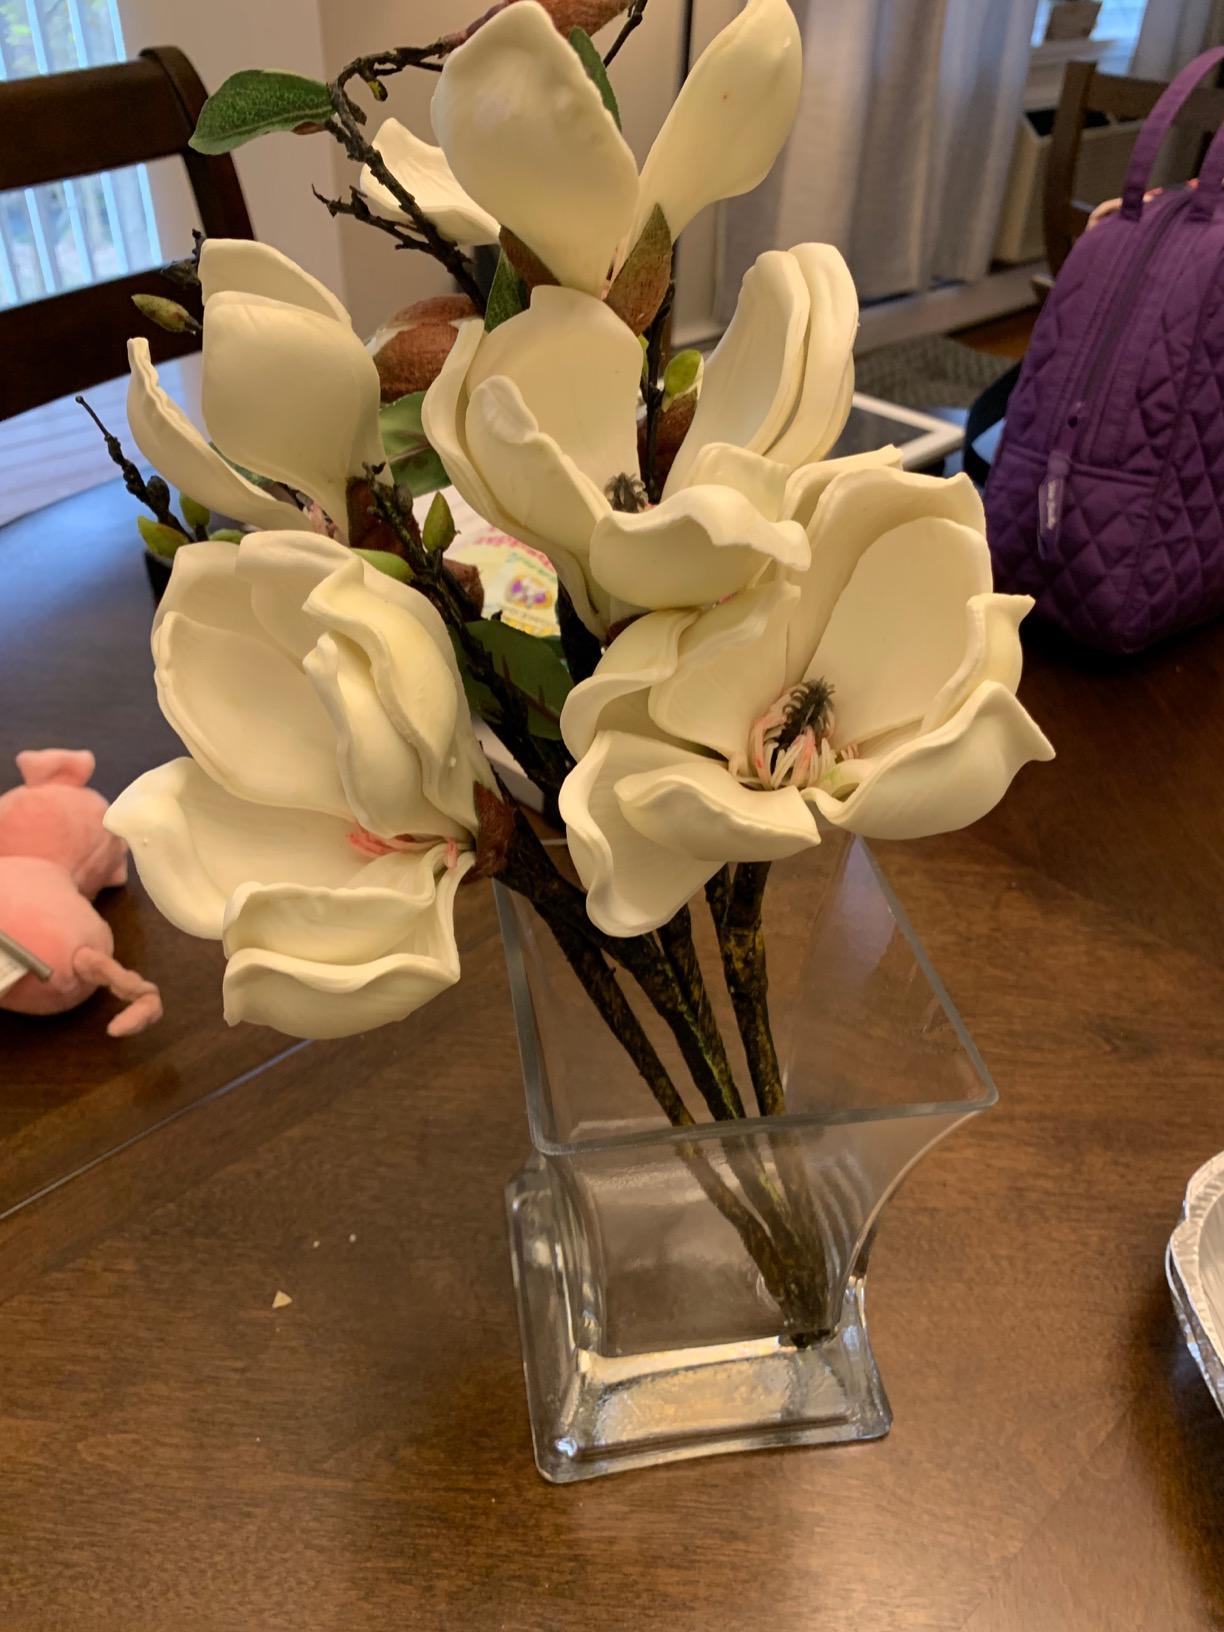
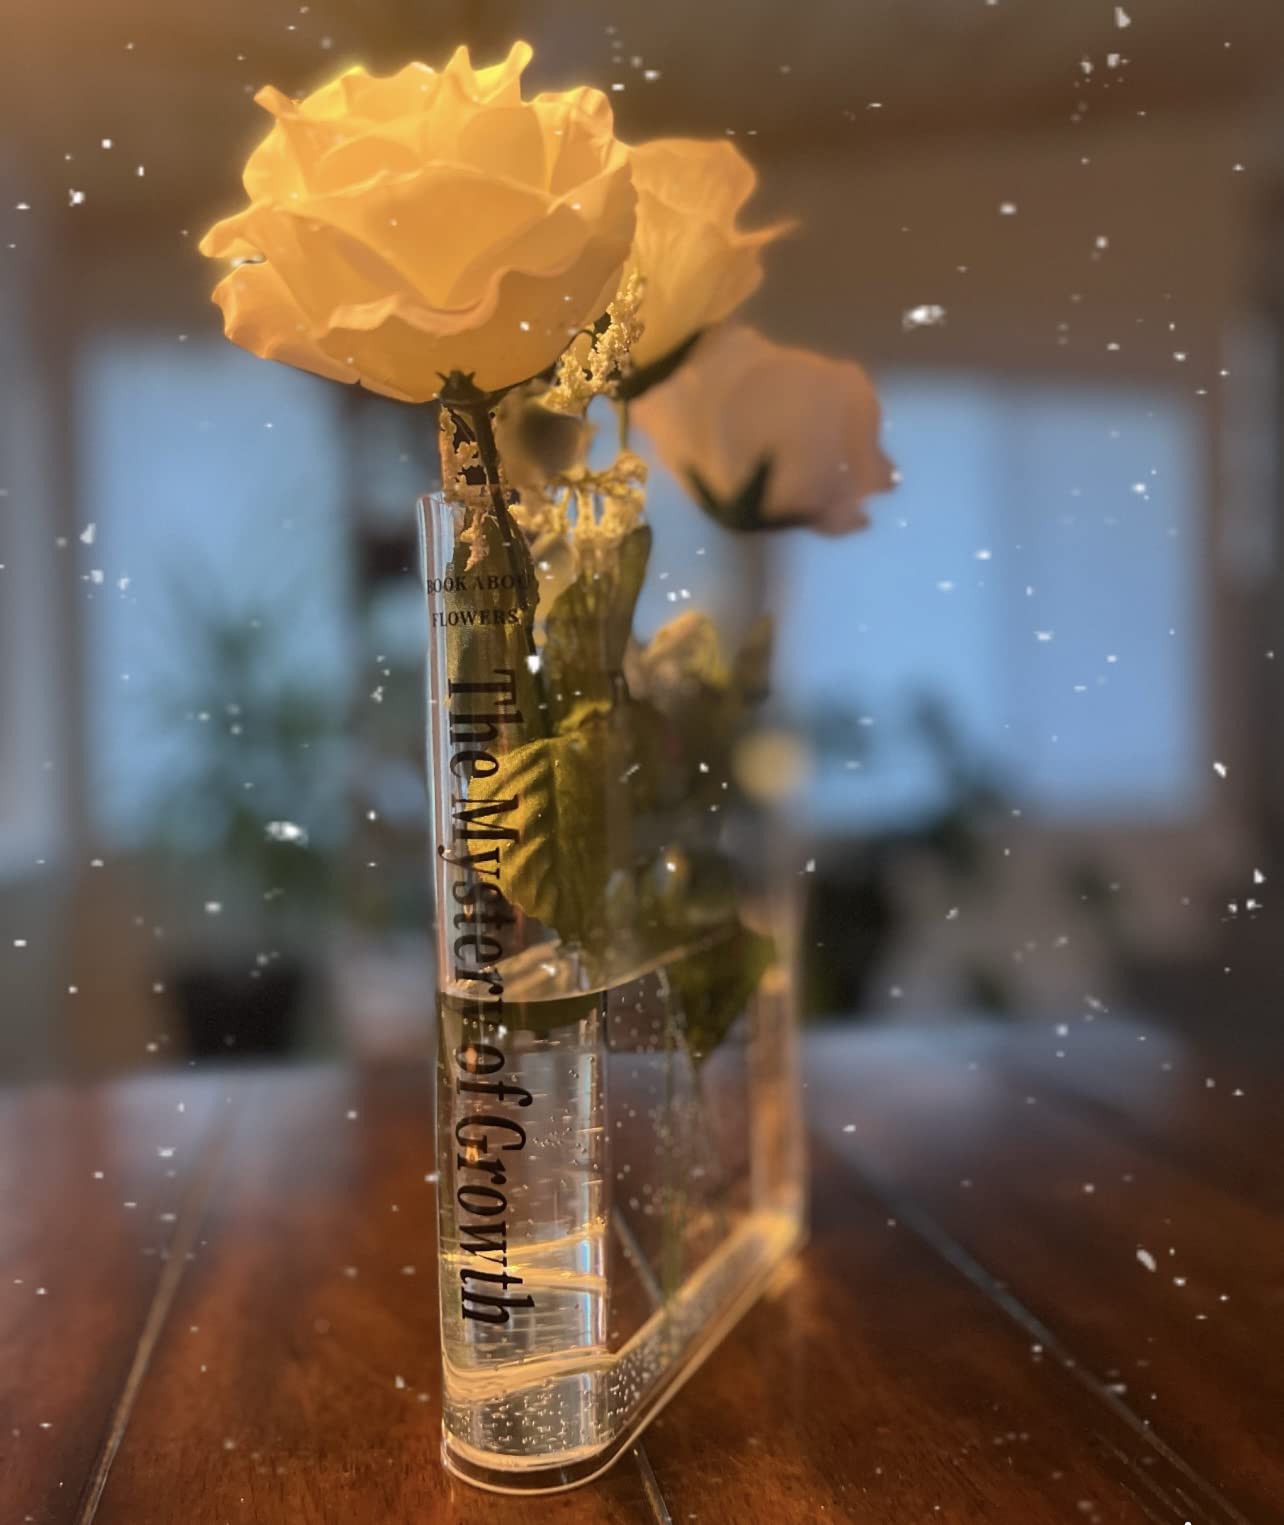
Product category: vase
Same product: no